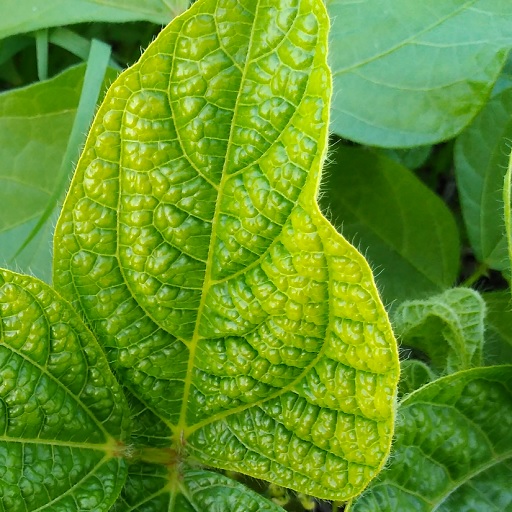
Label: Leaf Crinckle